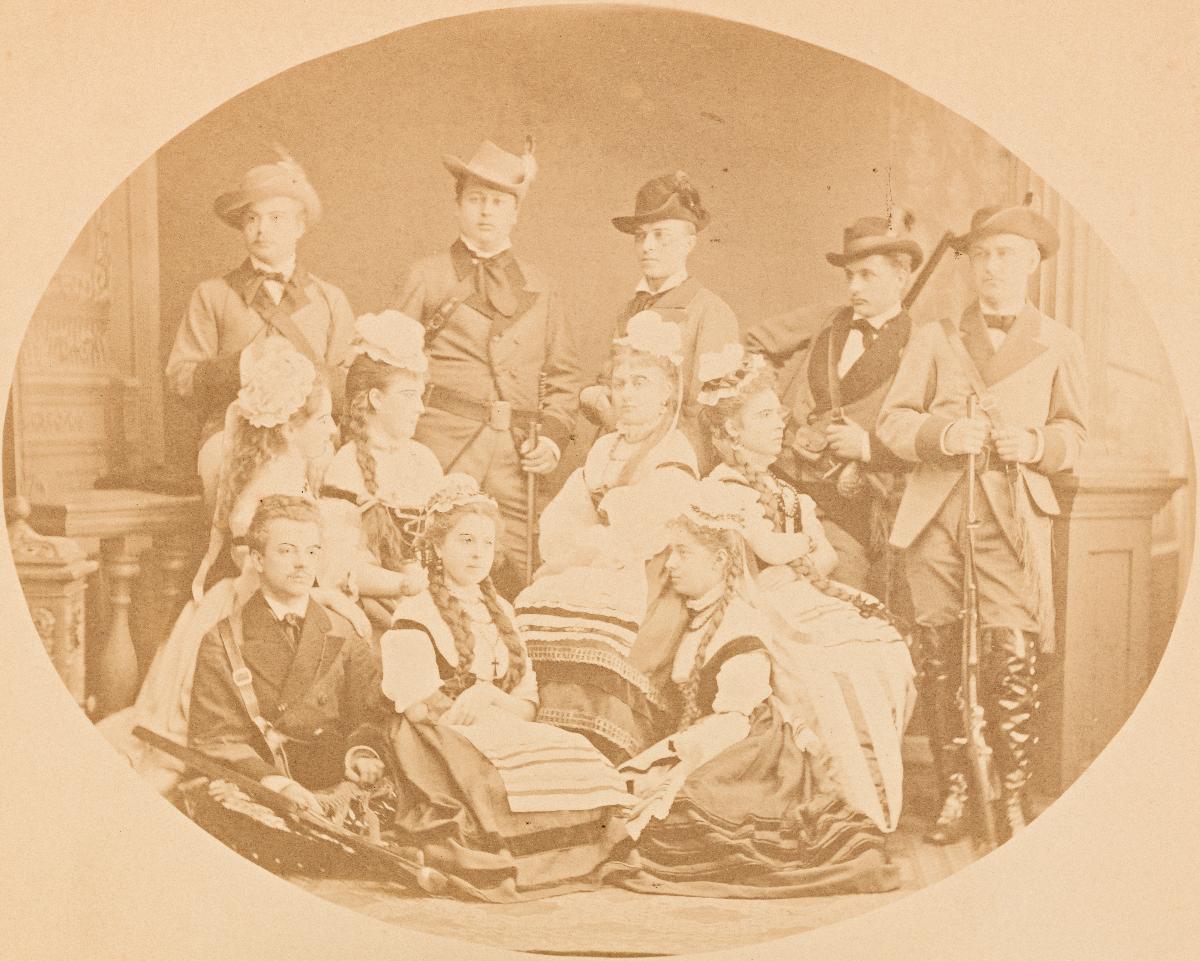
Kuusi kansallispukuista nuorta naista ja kuusi metsästysasuista nuorta miestä Fruntimmersföreningen i Helsingforsin tilaisuudessa.
sisällön kuvaus: Kuusi kansallispukuista nuorta naista ja kuusi metsästysasuista nuorta miestä Fruntimmersföreningen i Helsingforsin tilaisuudessa. Ylärivissä seisovat Rudolf Witting, Konni Zilliacus, Mortimer Londén, Gösta R. Sundman ja herra A. Savander. Keskirivissä istuvat neiti J. Tschetschulin, Naëma Granlund, Emmi Zilliacus (myöhemmin Holmberg) ja Constance Ullner, edessä P. Selin, Maria von Willebrand ja Ella Törngrén. Fruntimmersföreningen on vuonna 1848 perustettu hyväntekeväisyysjärjestö, joka toimi aluksi vähävaraisten ja sittemmin vanhusten auttajana. Yhdistys ylläpitää edelleen vanhainkotia Haagassa. mustavalkoinen
Ajankohta: 09.02.1875
Paikka: Suomi, Uusimaa, Helsinki
Aiheet: ryhmäkuvat, hyväntekeväisyysjärjestöt, hyväntekeväisyystapahtumat, kansallispuvut, metsästys, rooliasut, kansallispukujen päähineet, nuoret, charitable organisations, charity events, national costumes, hunting, costumes, young people, välgörenhetsorganisationer, välgörenhetsevenemang, nationaldräkter, jakt, rolldräkter, ungdomar